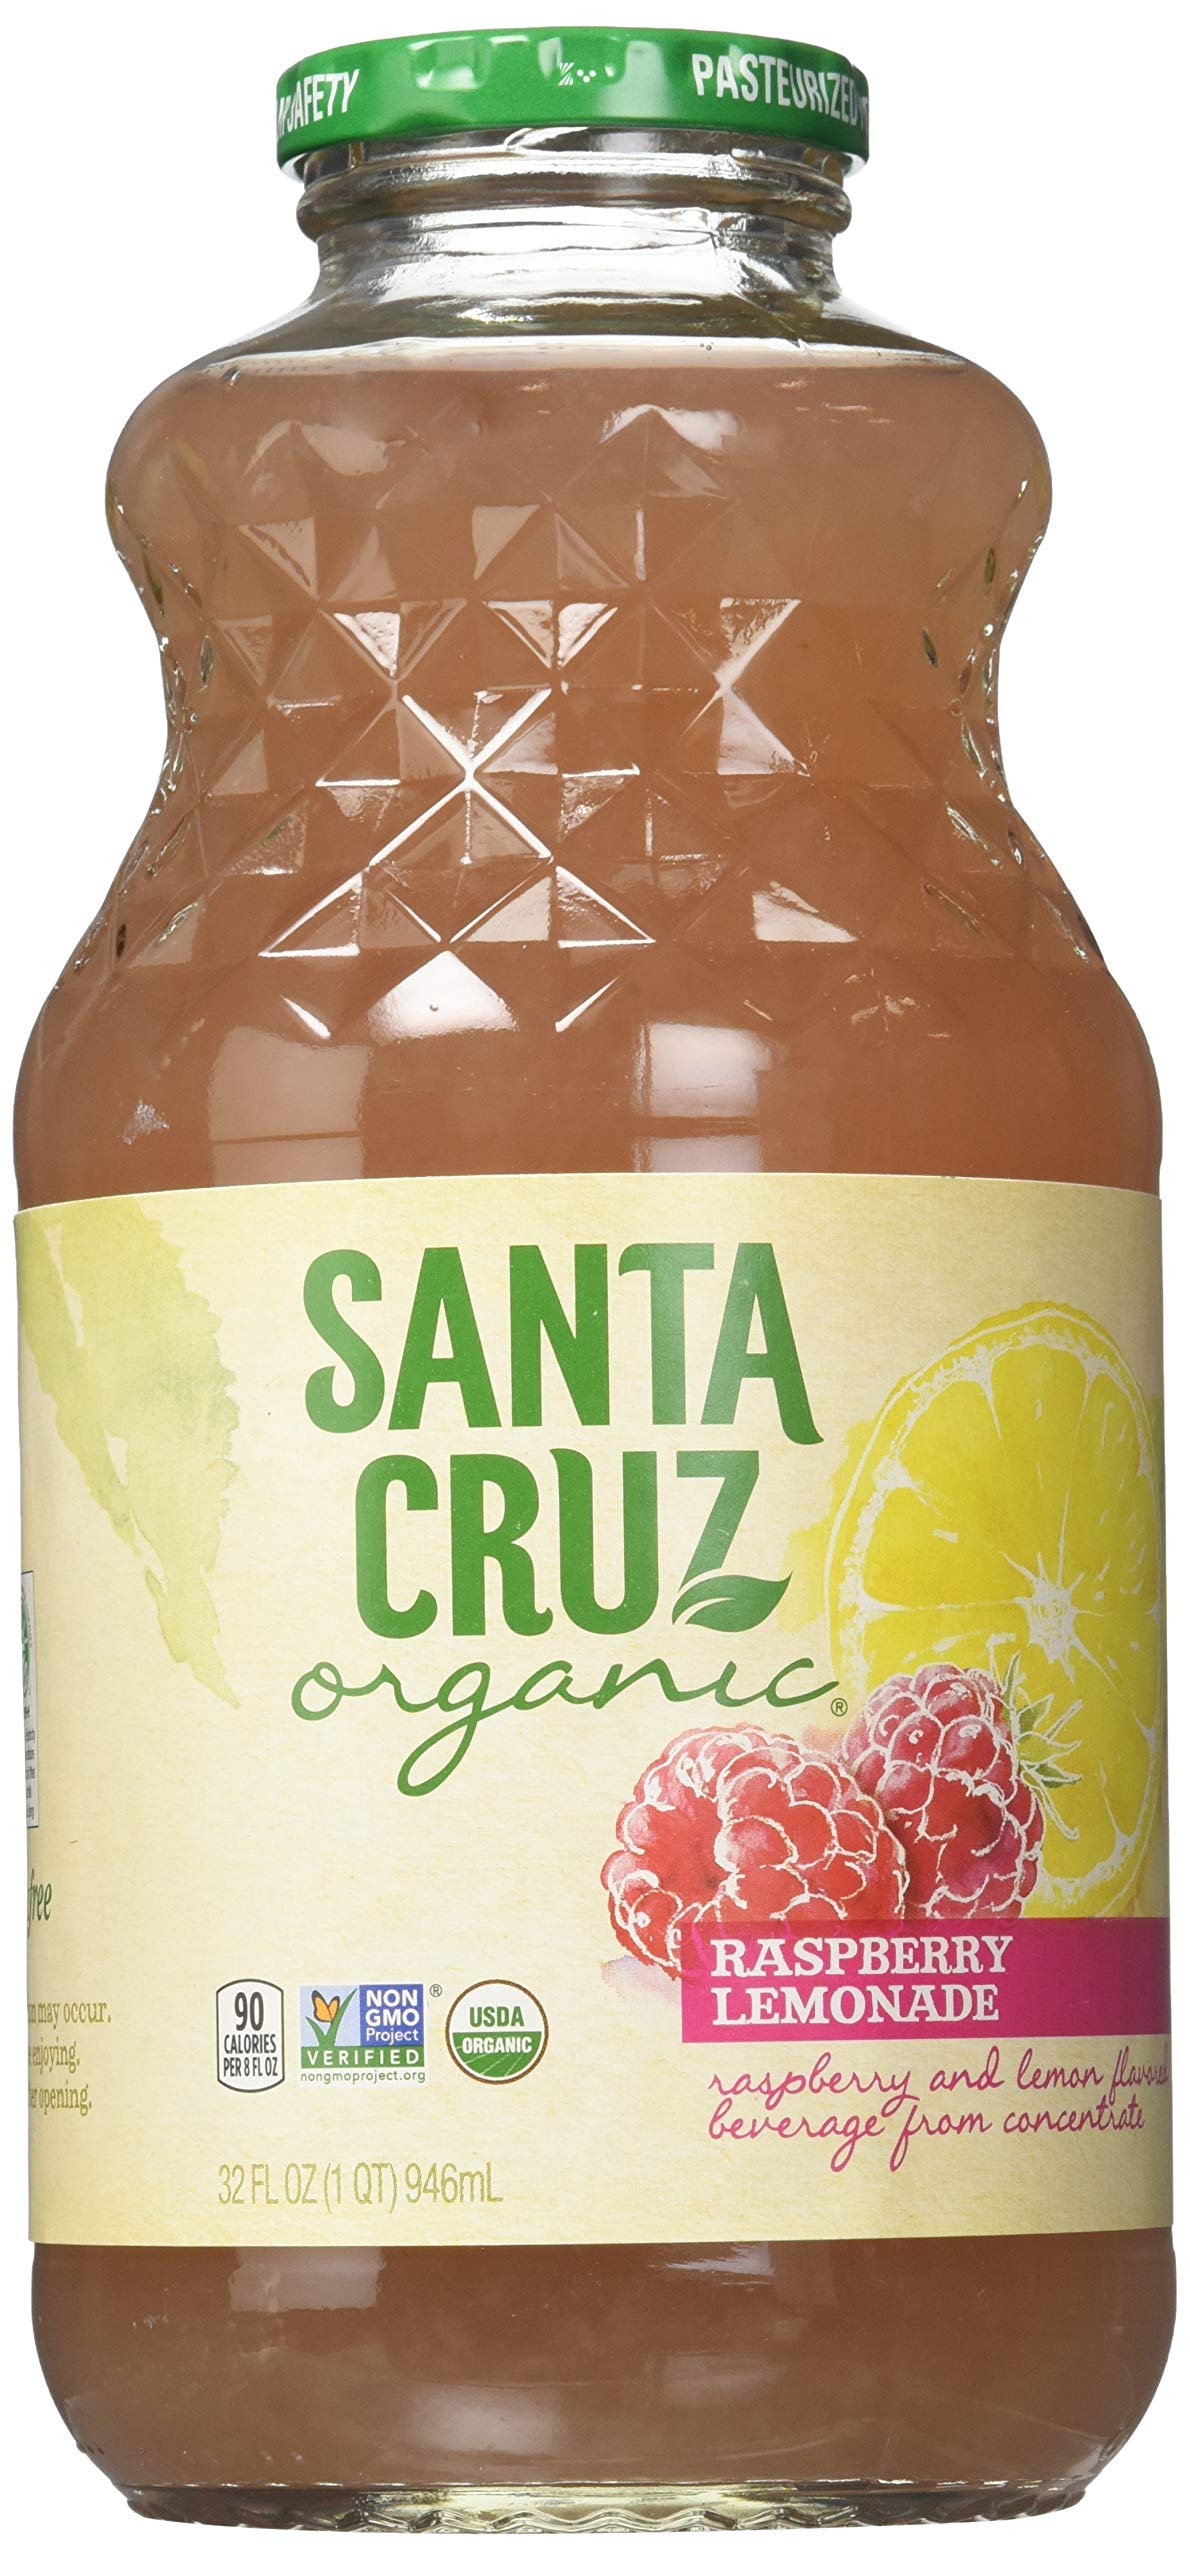
Item Name: SANTA CRUZ ORGANIC Organic Raspberry Lemonade, 32 FZ
Bullet Point 1: Raspberry and lemon flavored beverage from concentrate
Bullet Point 2: Gluten Free
Bullet Point 3: Non-GMO Project Verified
Product Description: Smuckers natural foods Santa Cruz ORGANIC raspberry lemonade is a USDA-certified organic raspberry and lemon flavored beverage made from concentrate that has been pasteurized for your safety. This 32 fl oz glass bottle of organic raspberry lemonade is a Non-GMO project verified product and is also gluten-free.
Value: 32.0
Unit: Fl Oz

Price: 5.8